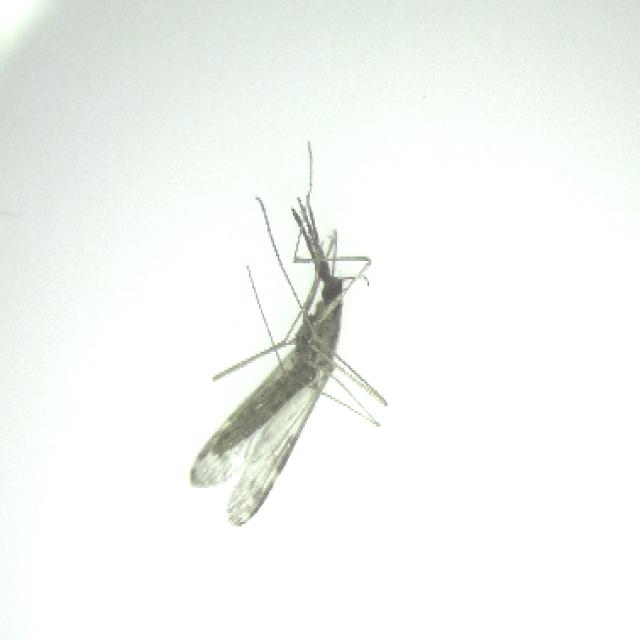
Species: anopheles_sinensis